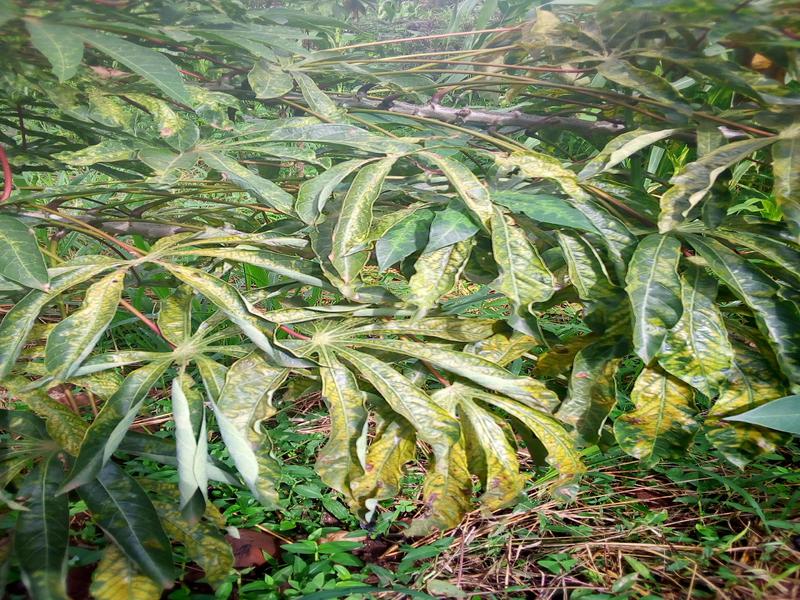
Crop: cassava
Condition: green_mottle